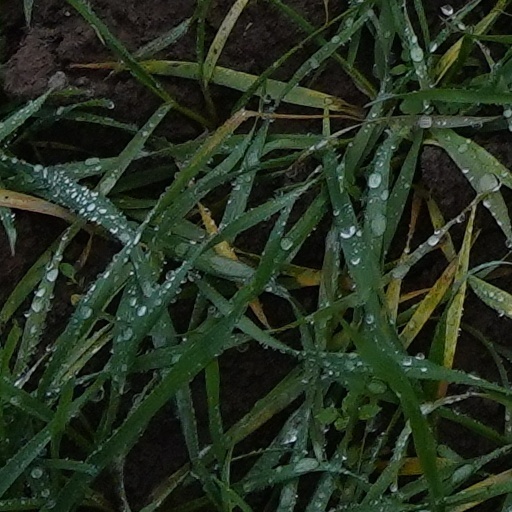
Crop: wheat